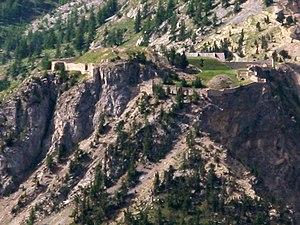
Fort de l'Olive, vu des pentes de l'Aiguille Rouge
Le fort de l’Olive est un ouvrage fortifié situé au nord de la commune de Névache dans le département des Hautes-Alpes. Construit à la fin du XIXᵉ siècle, ce poste avancé de la place forte de Briançon devait assurer la surveillance du col de l'Échelle, du col des Acles et du col des Thures, contre d'éventuelles offensives italiennes.